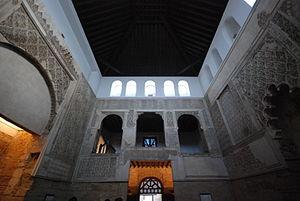
Synagogue de Cordoue, dans la région d'Andalousie, en Espagne.
La synagogue de Cordoue est une synagogue médiévale située dans le centre historique de Cordoue, dans la région d'Andalousie, en Espagne. C'est un petit bâtiment de style mudéjar construit au XIVᵉ siècle. Elle est connue pour être l'une des trois seules synagogues espagnoles conservées datant d'avant l'expulsion des juifs en 1492, avec celles de Tolède. Comme l'ensemble du centre historique de Cordoue, la synagogue a été classée au Patrimoine mondial de l'humanité par l'UNESCO en 1994.